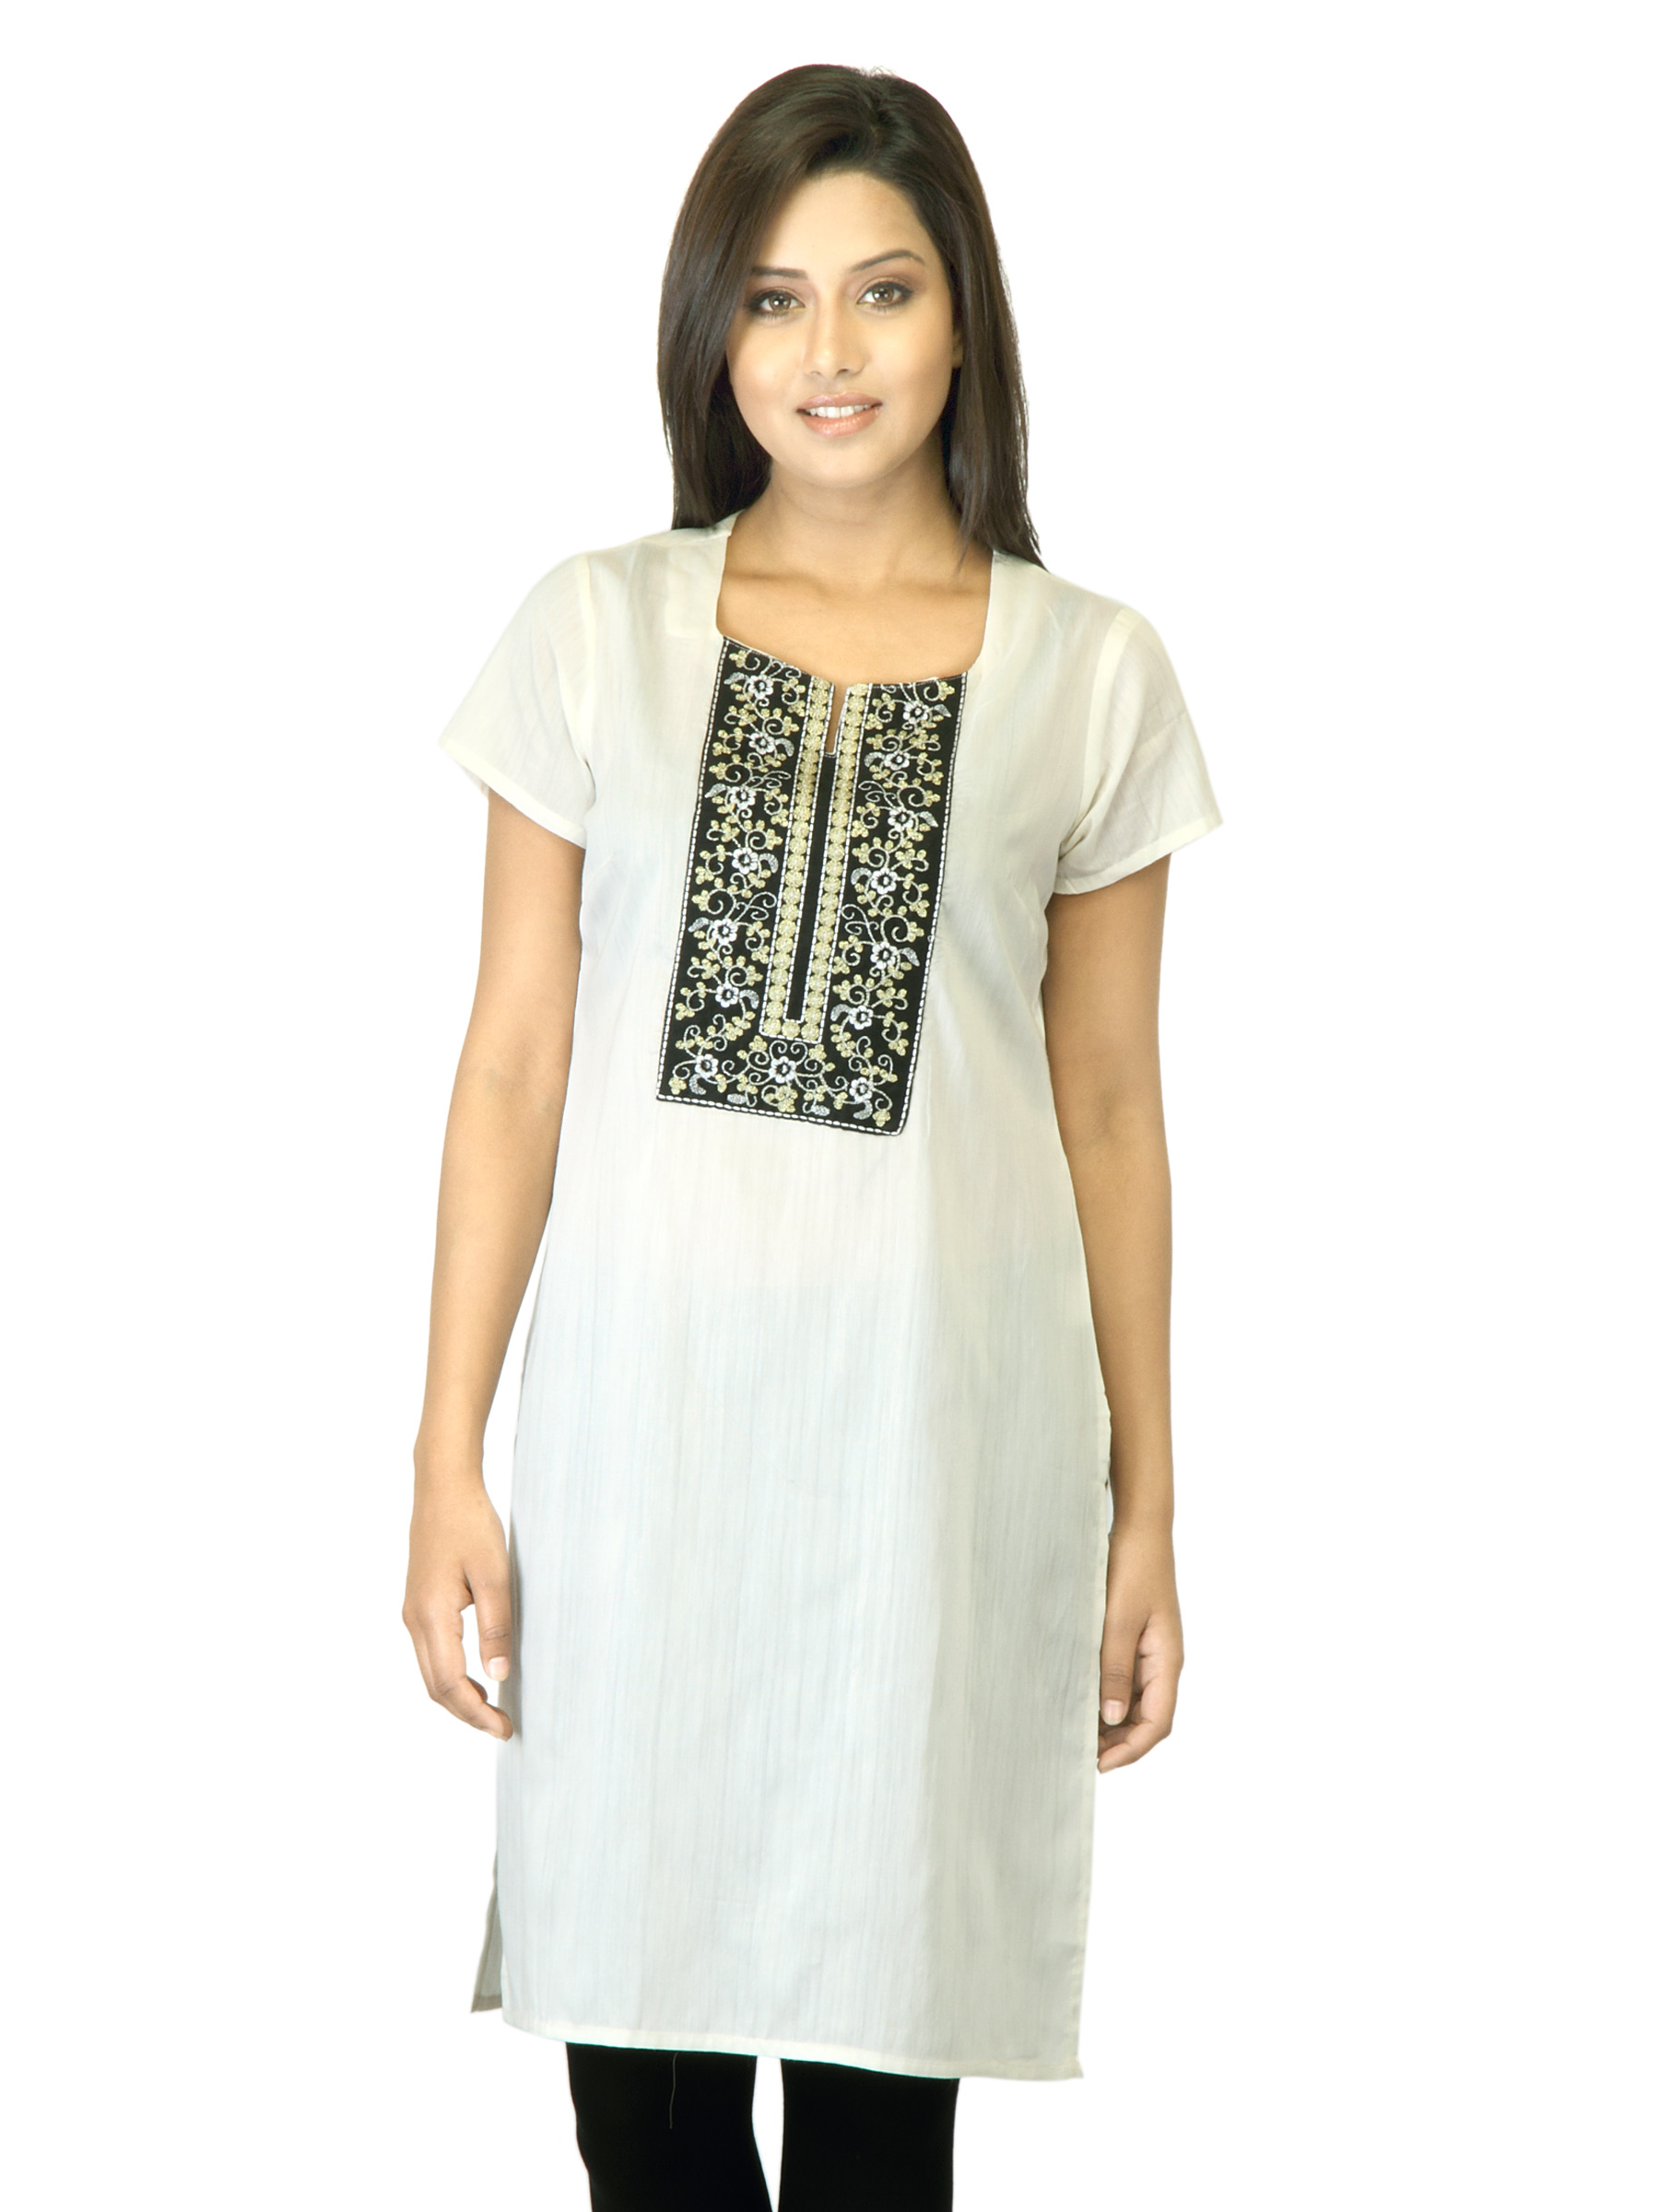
Folklore Women Cream  Kurta
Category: Apparel / Topwear / Kurtas
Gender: Women
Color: Cream
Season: Fall 2011
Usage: Ethnic